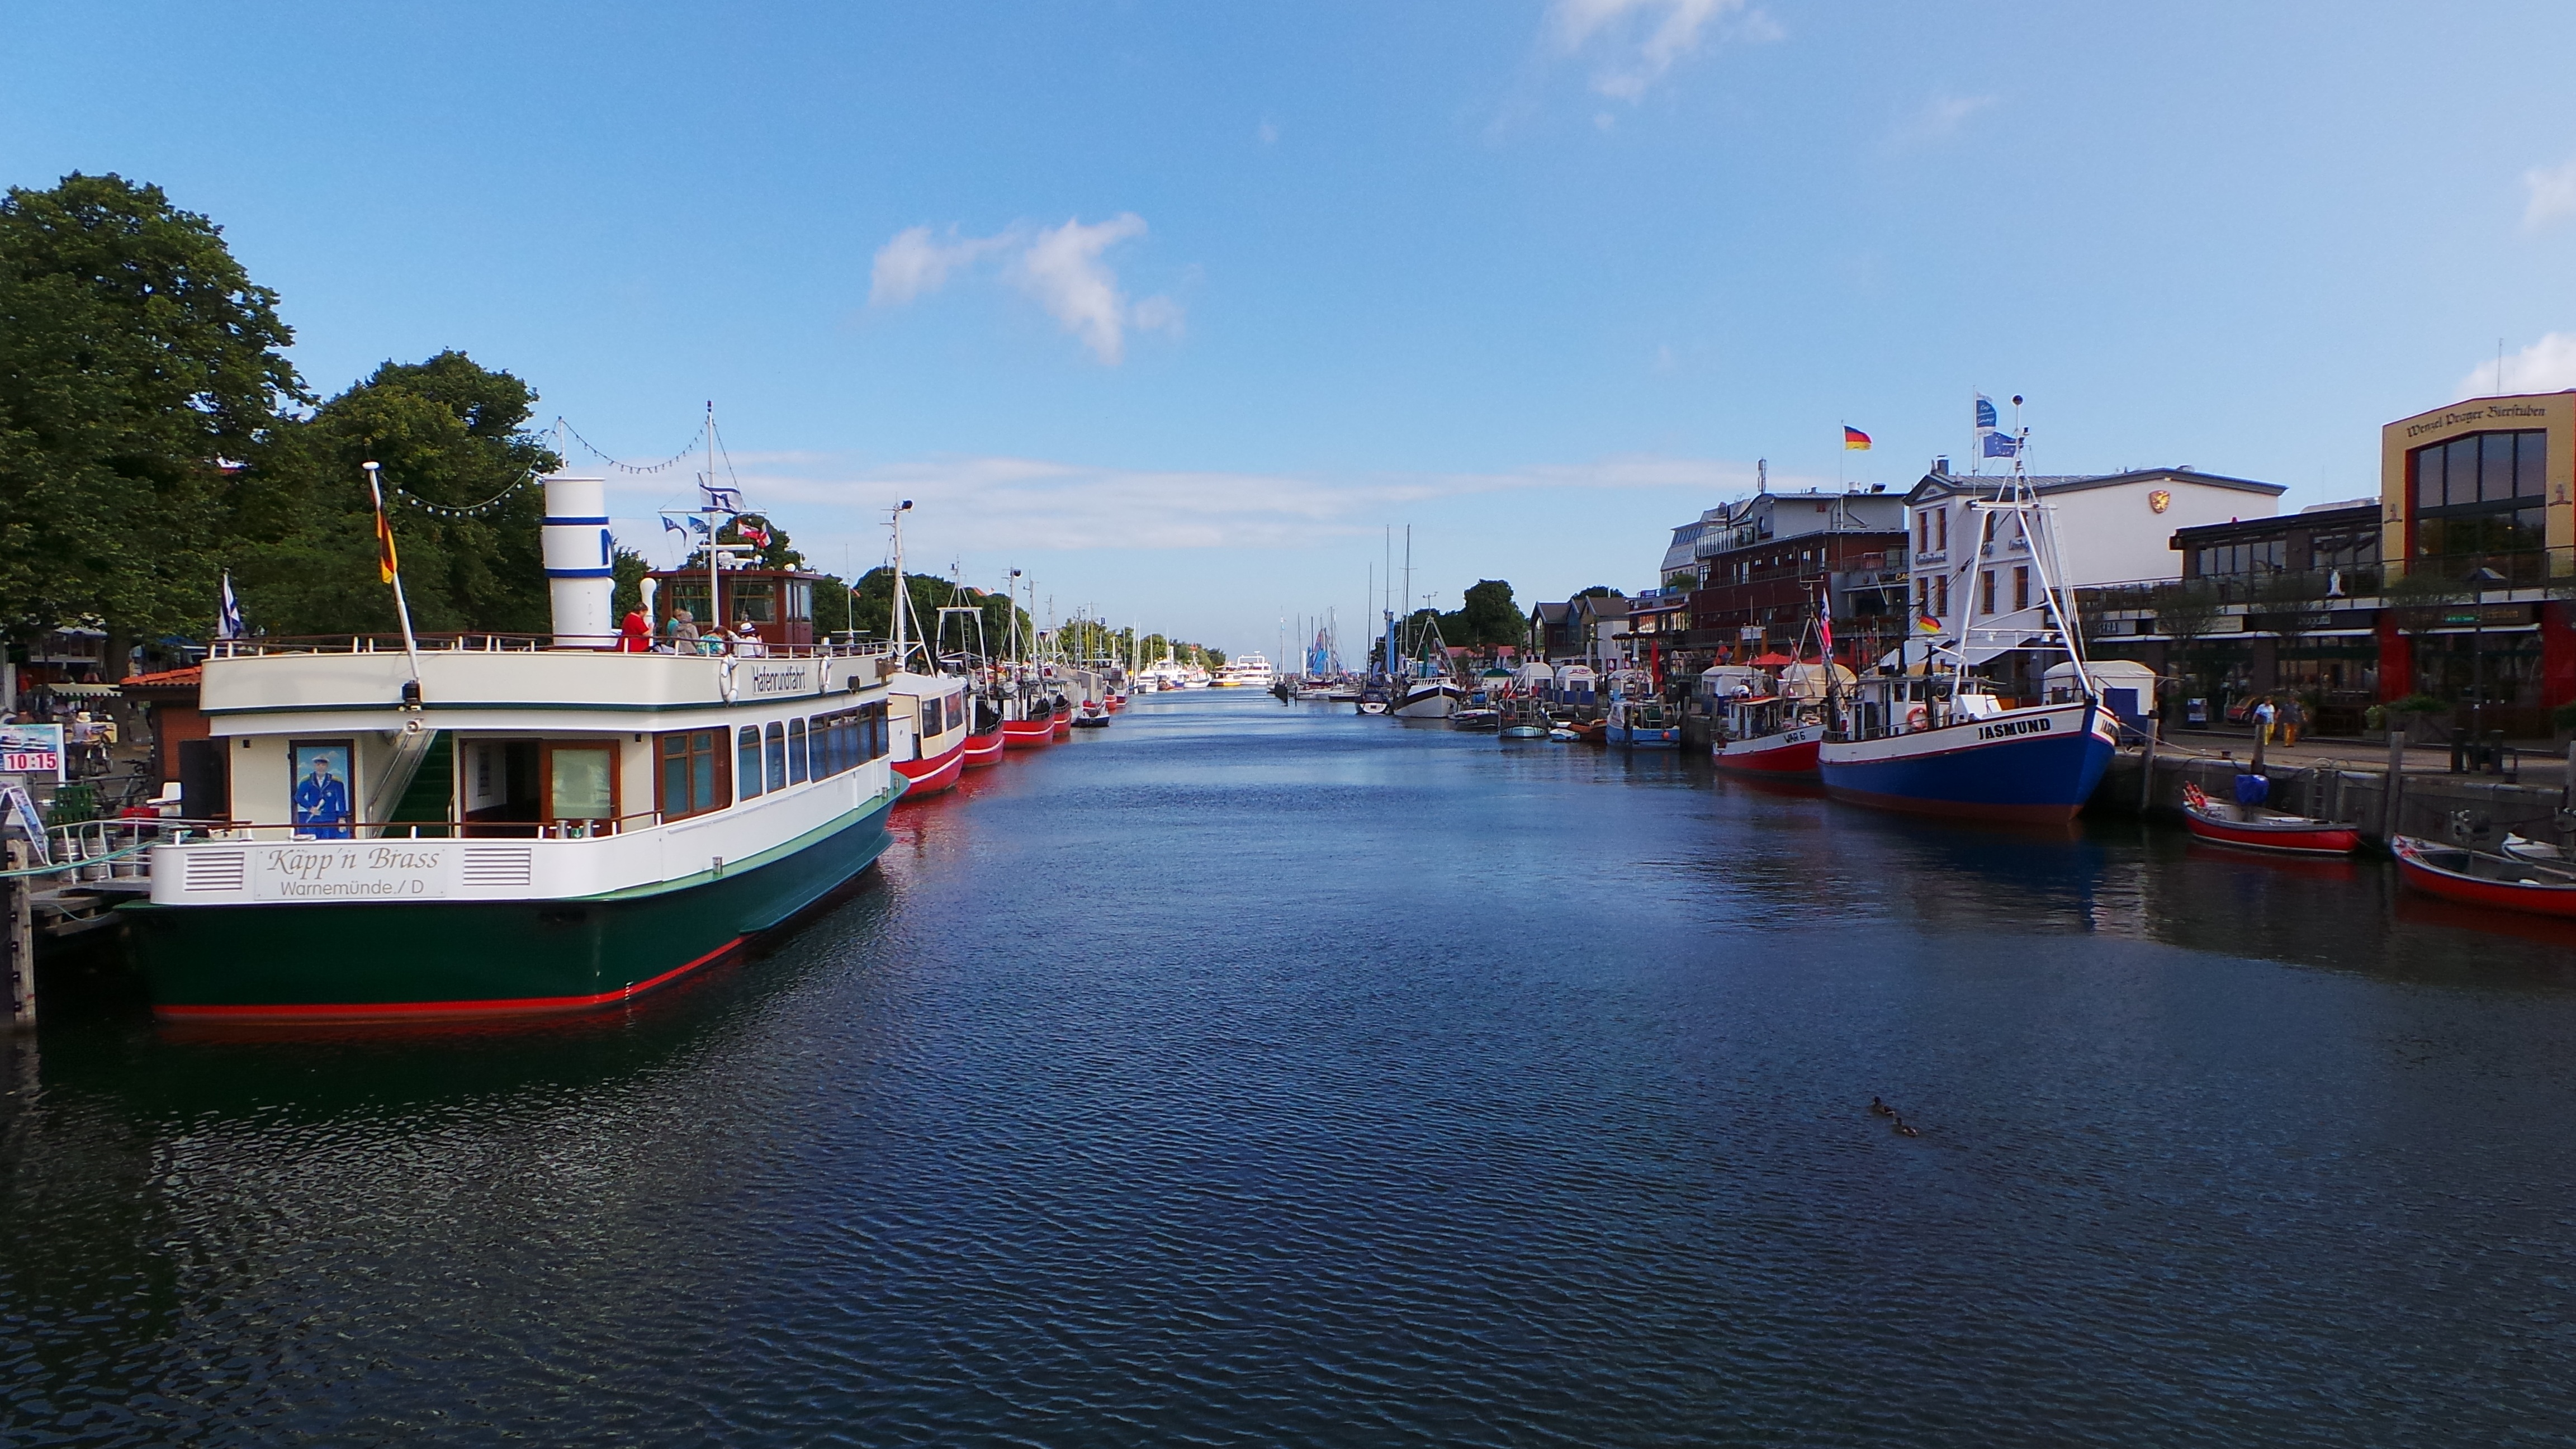
sea, coast, boat, river, canal, vehicle, harbor, waterway, body of water, ferry, boats, channel, watercraft, baltic sea, landform, old power, warnemunde